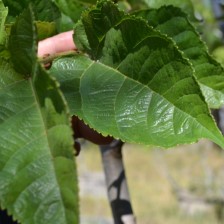
Variety: TaiwanStraberry